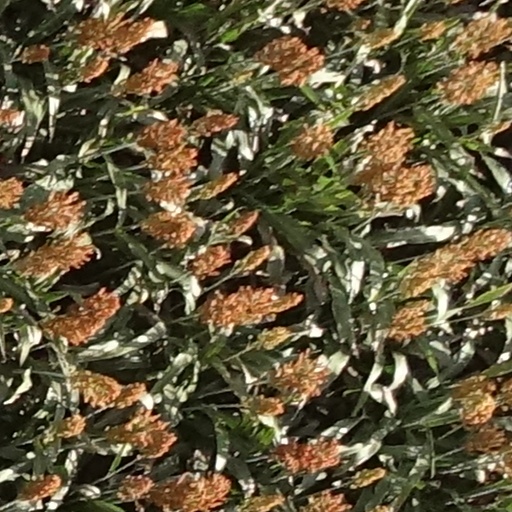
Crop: sorghum